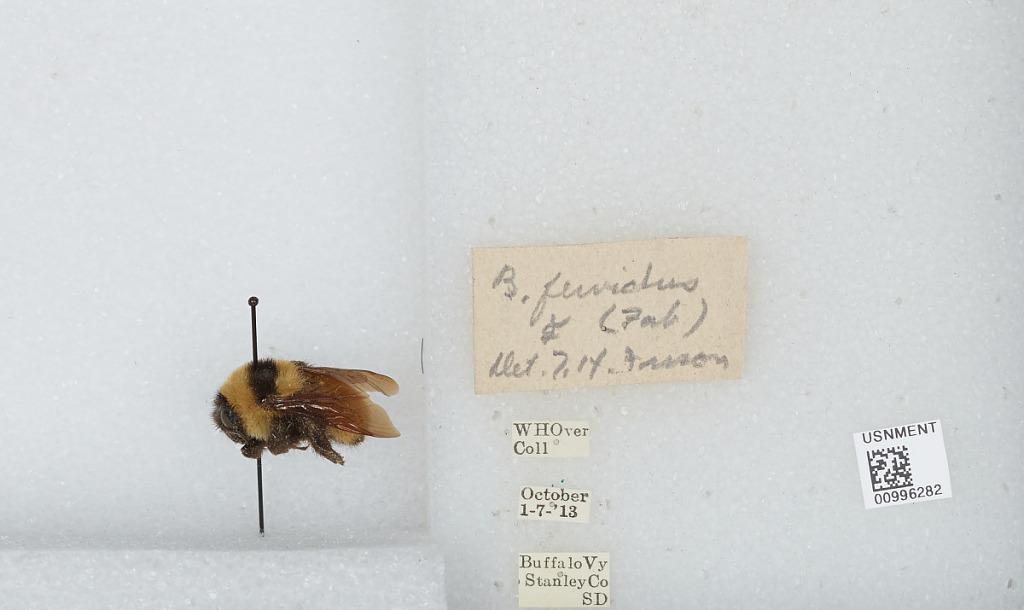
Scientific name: Bombus (Fervidobombus) fervidus fervidus (Fabricius)
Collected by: W. Over
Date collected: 1913-10-1
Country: United States
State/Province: South Dakota
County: Stanley
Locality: Buffalo Valley
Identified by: Frison